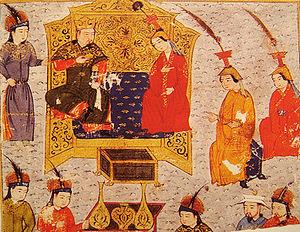
La dynastie Yuan est fondée par Kubilai Khan, petit-fils de Gengis Khan, qui devient khagan de l'empire mongol en 1260 et achève la conquête de la Chine en 1279. Il confère a posteriori des noms posthumes et des noms de temple à ses prédécesseurs.
Tolui ou Tului, né en 1192, mort en 1232, est le plus jeune fils de Gengis Khan et de son épouse principale Börte, et le père de Kubilai Khan, fondateur de la dynastie chinoise des Yuan. Il est le frère cadet de Djötchi, Djaghataï et Ögödei.